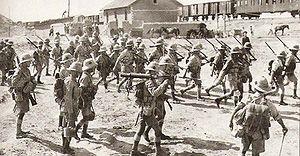
La bataille de Bakou s'est déroulée entre juin et septembre 1918. Elle a opposé pour le contrôle de la Transcaucasie et des champs pétrolifères de Bakou une coalition de l'Empire ottoman et de l'Azerbaïdjan, dirigée par Nouri Pacha, aux forces soviétiques, puis anglo-arméniennes dirigées par Lionel Dunsterville. Celles-ci ont été vaincues et l'armée de Nouri Pacha est entrée à Bakou le 15 septembre 1918.